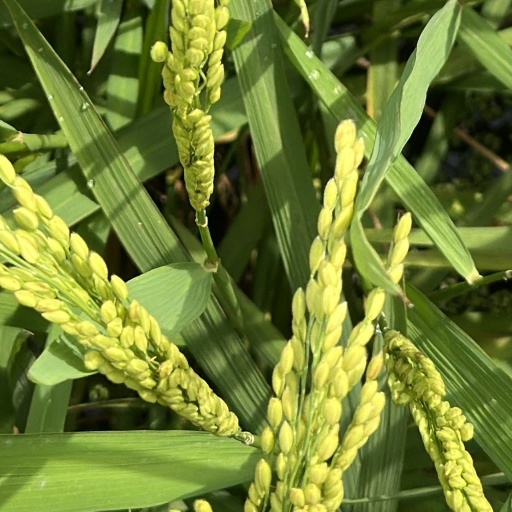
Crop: rice